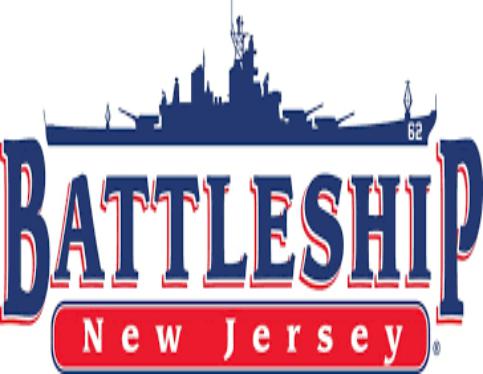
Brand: battleship
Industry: Leisure